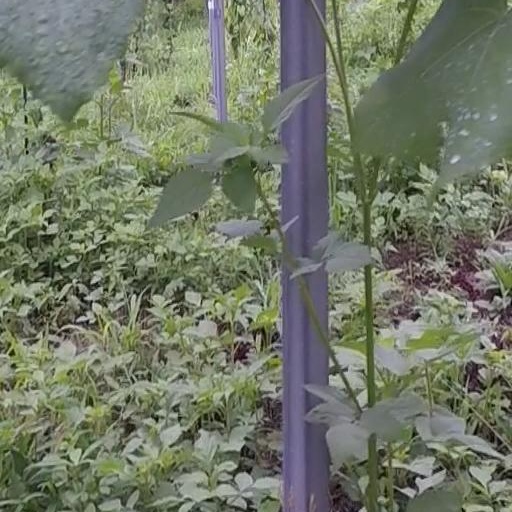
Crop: grape